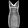
Label: Dress